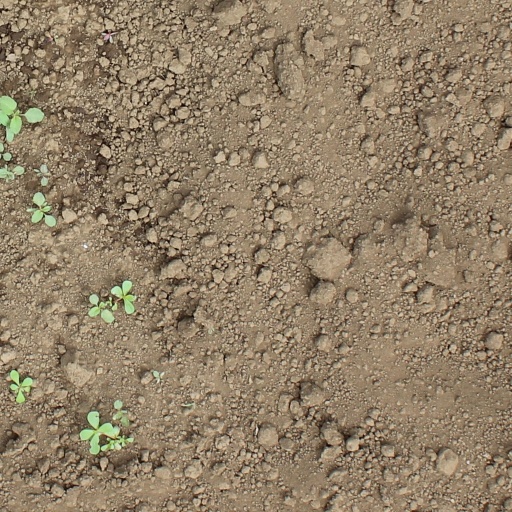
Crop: soybean